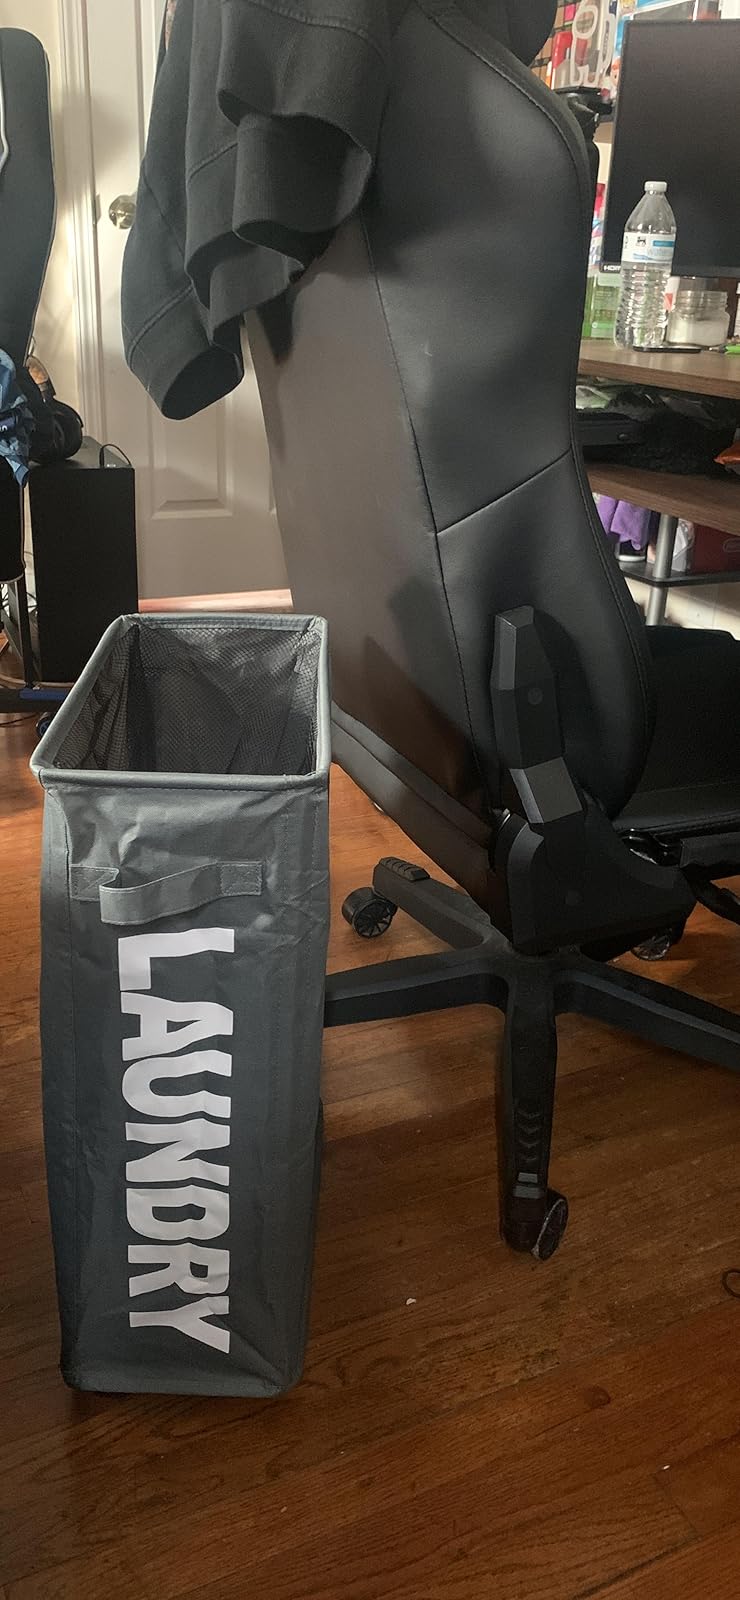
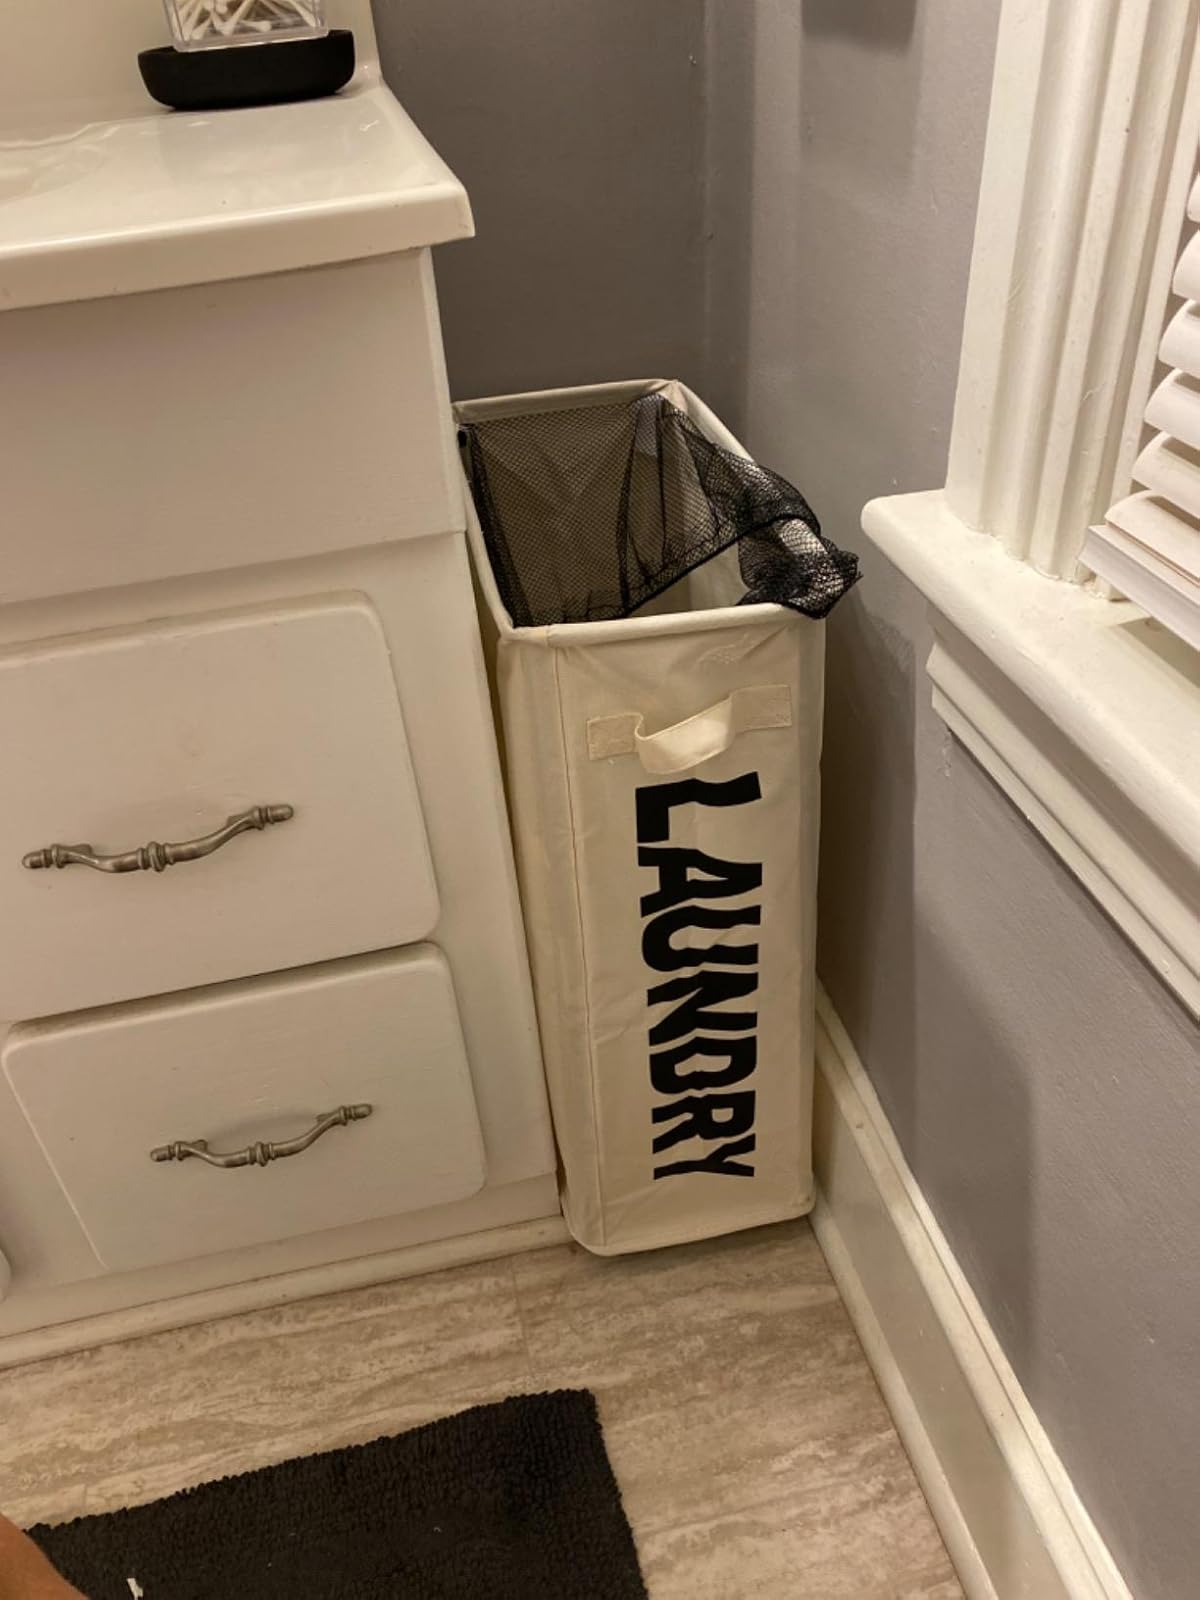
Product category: items_hamper
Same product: no